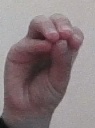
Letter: ha